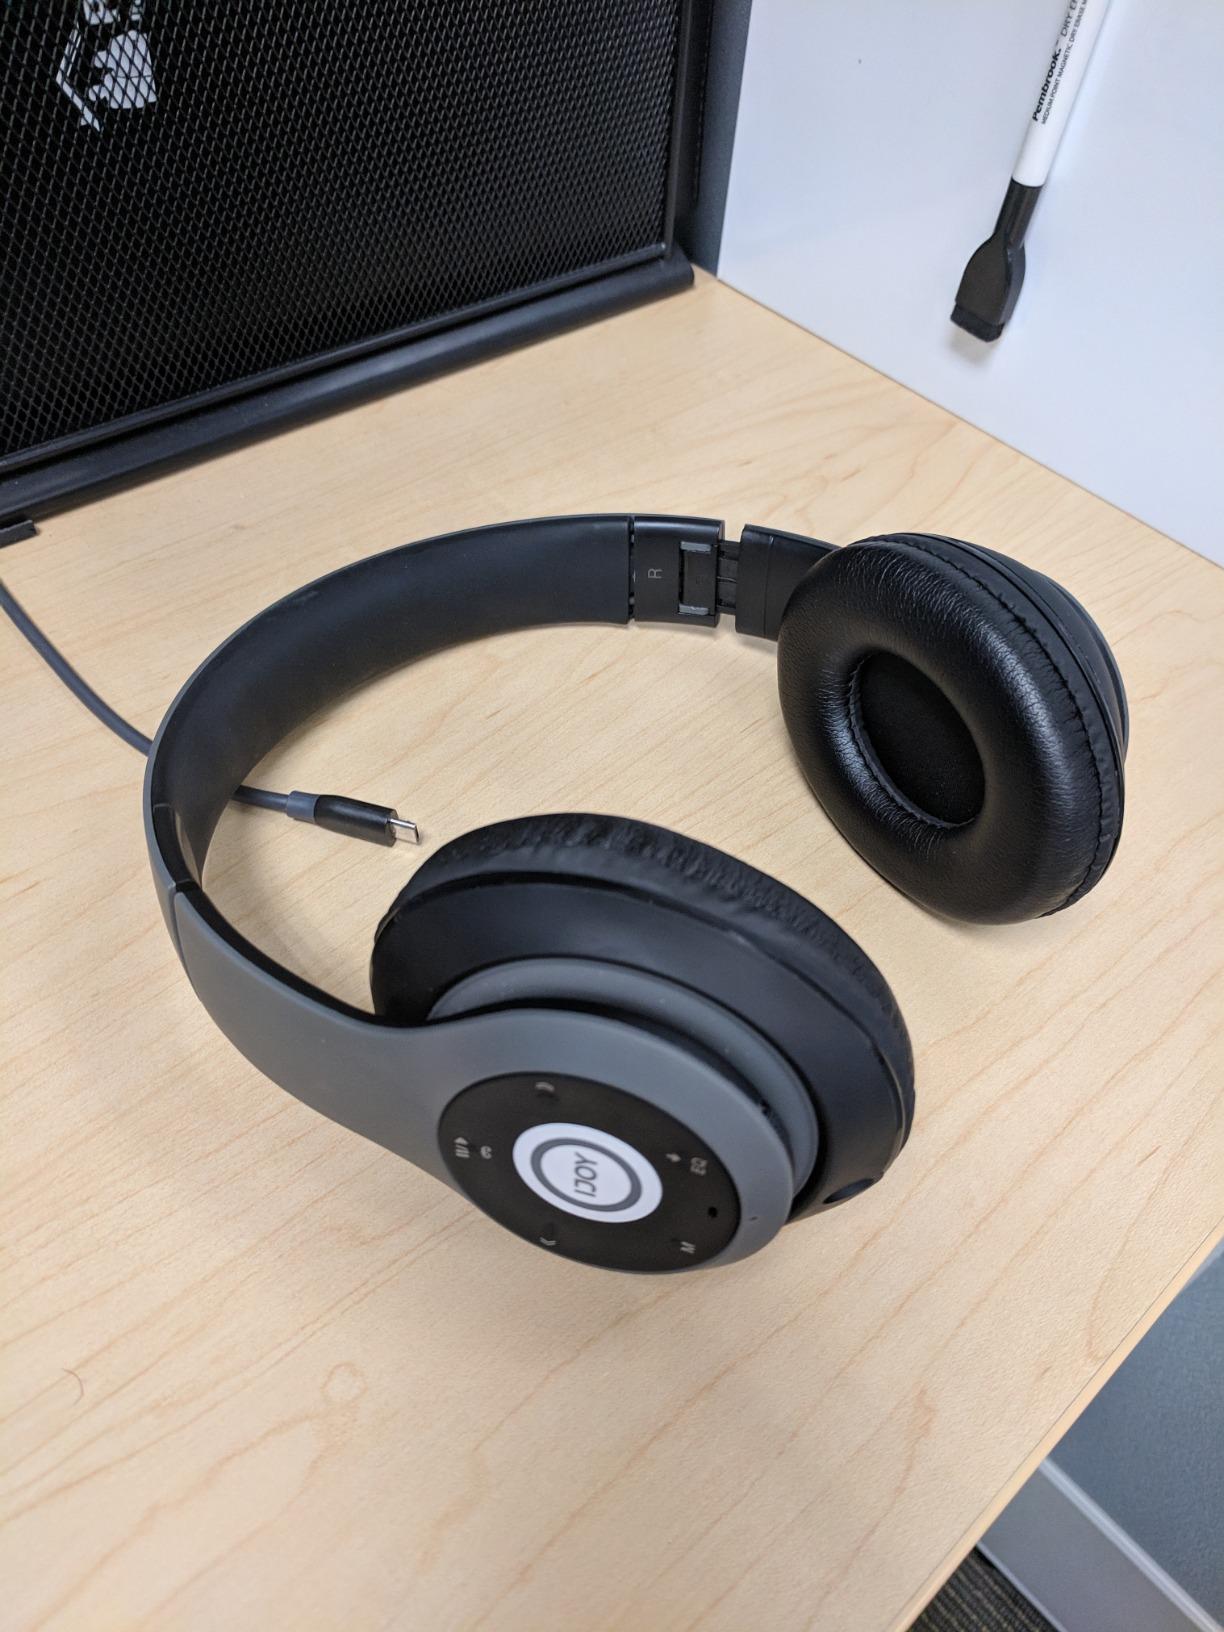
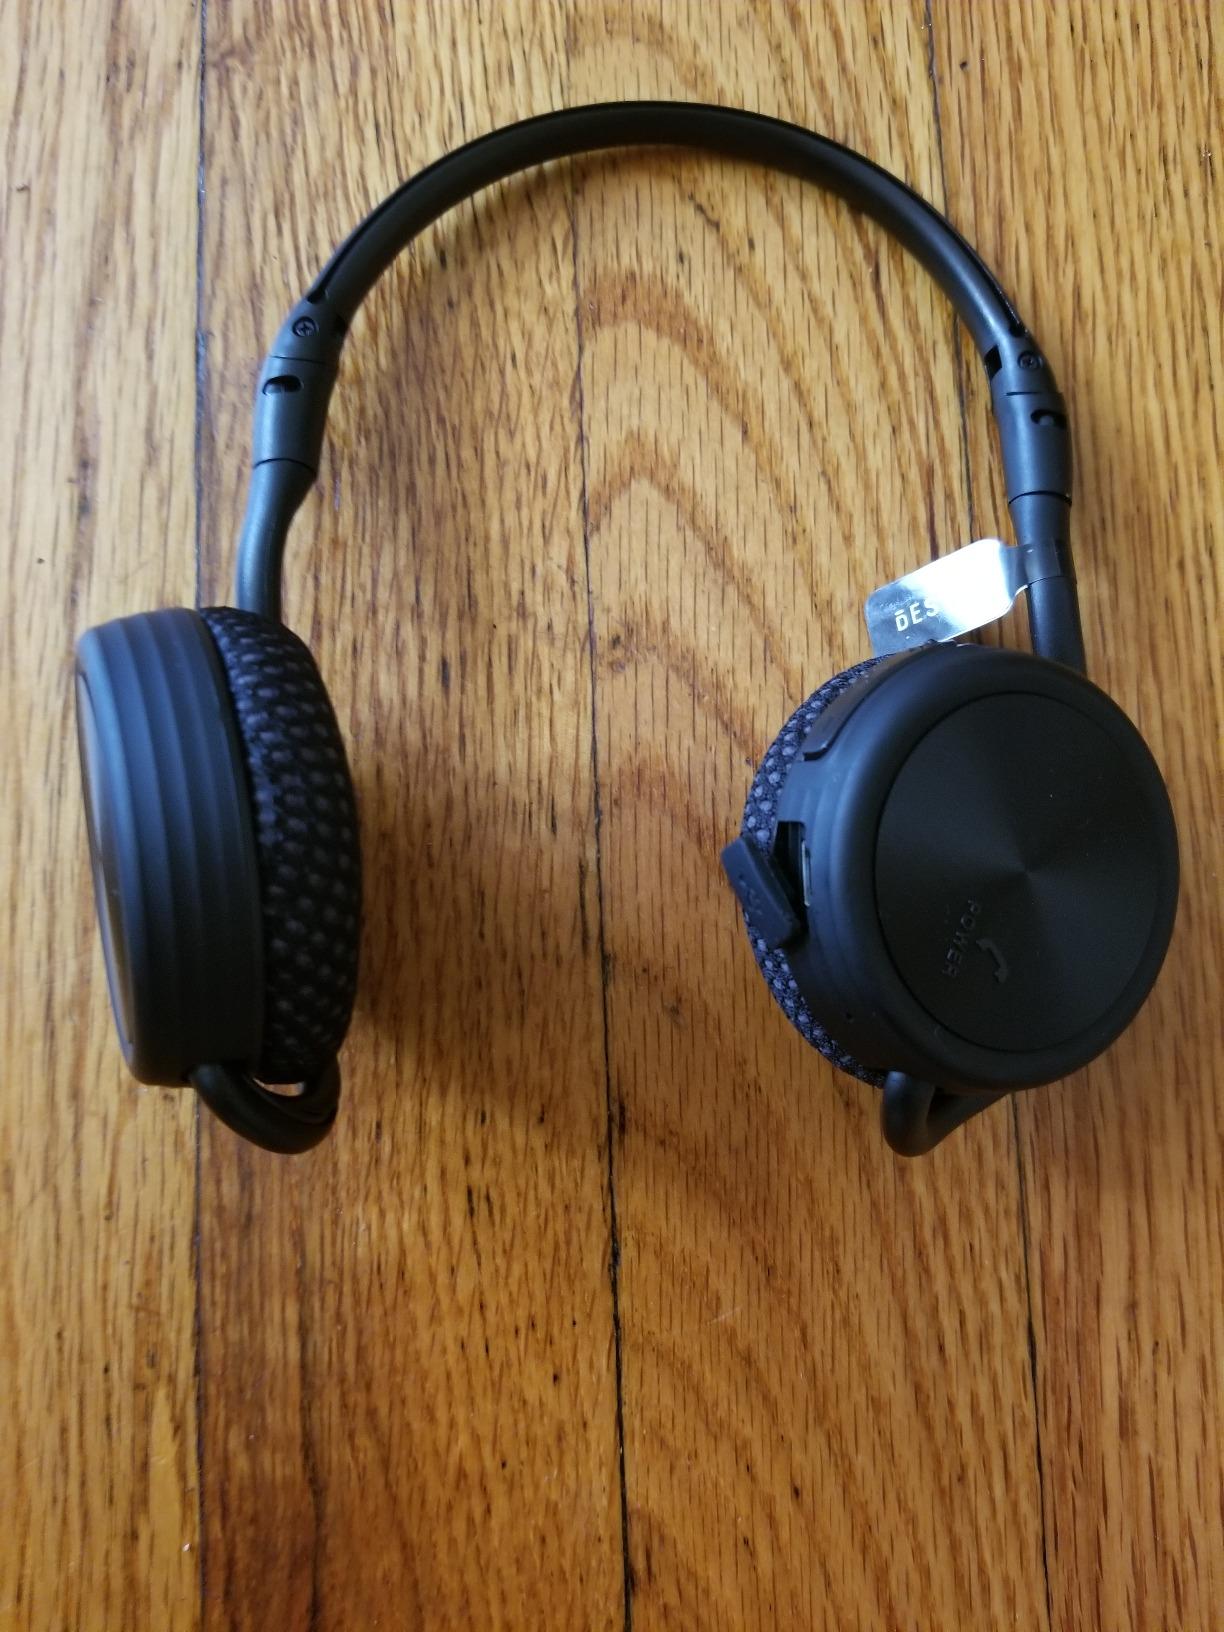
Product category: headphones
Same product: no